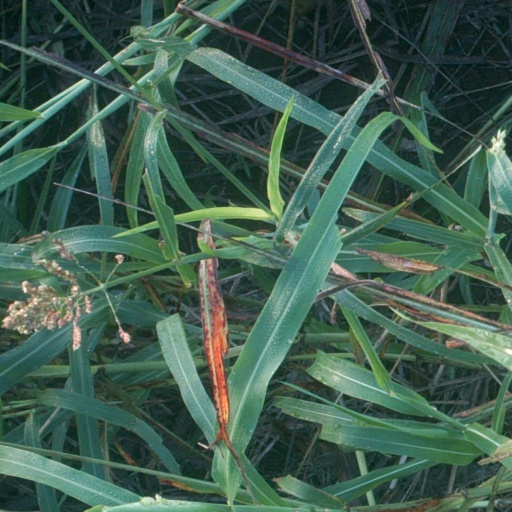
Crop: sorghum